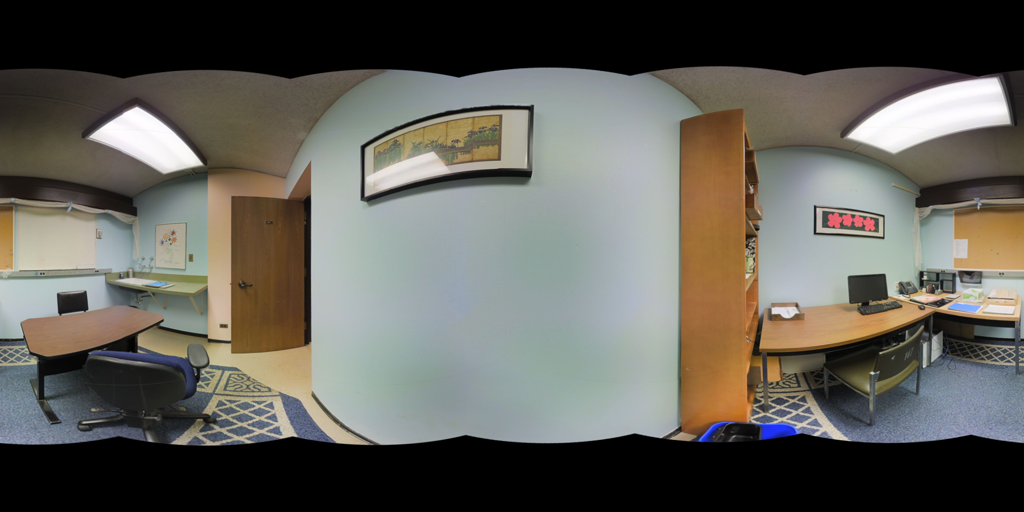
Referred object: the framed red flower picture above the computer

Referred object: the framed artwork with pink flowers

Referred object: the tall wooden bookshelf opposite the wooden door